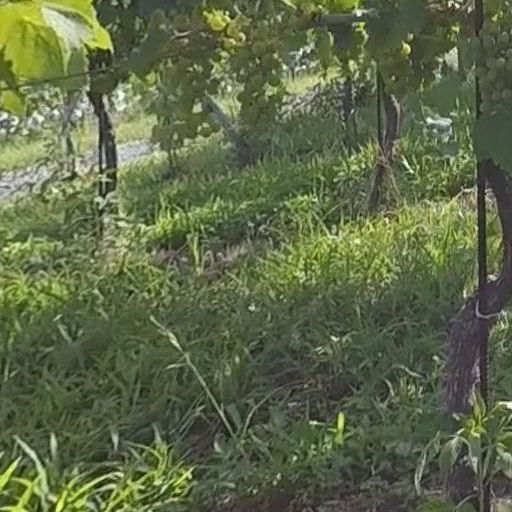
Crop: grape